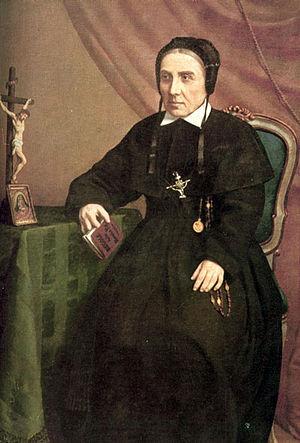
Élisabeth Renzi est une religieuse italienne fondatrice des maîtresses pieuses de la Vierge des Douleurs et reconnue bienheureuse par l'Église catholique.